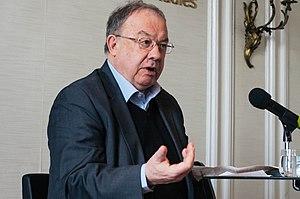
Olivier Roy, né le 30 août 1949 à La Rochelle, est un politologue français, spécialiste de l'islam.